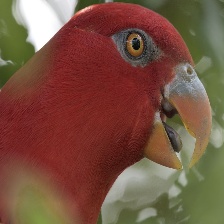
Species: CHATTERING LORY
Scientific name: LORIUS GARRULUS
ImageNet parent category: lorikeet